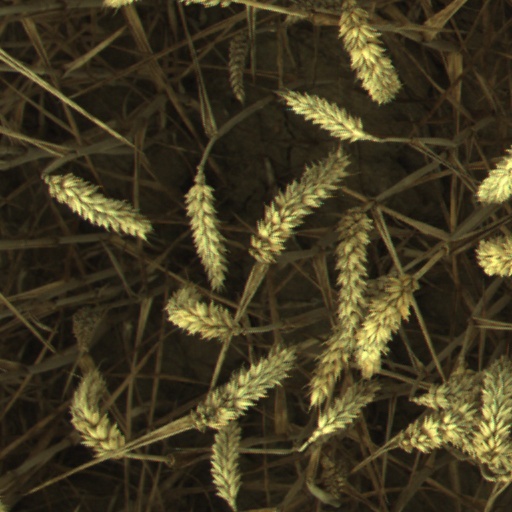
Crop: wheat